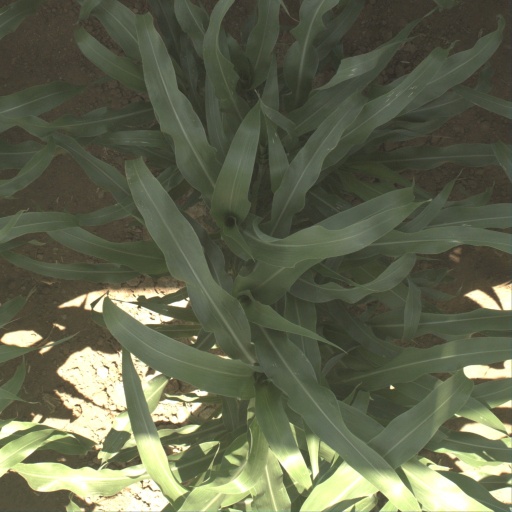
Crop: sorghum